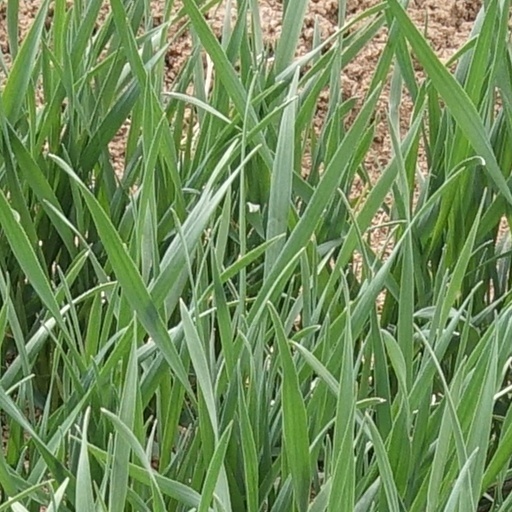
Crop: wheat